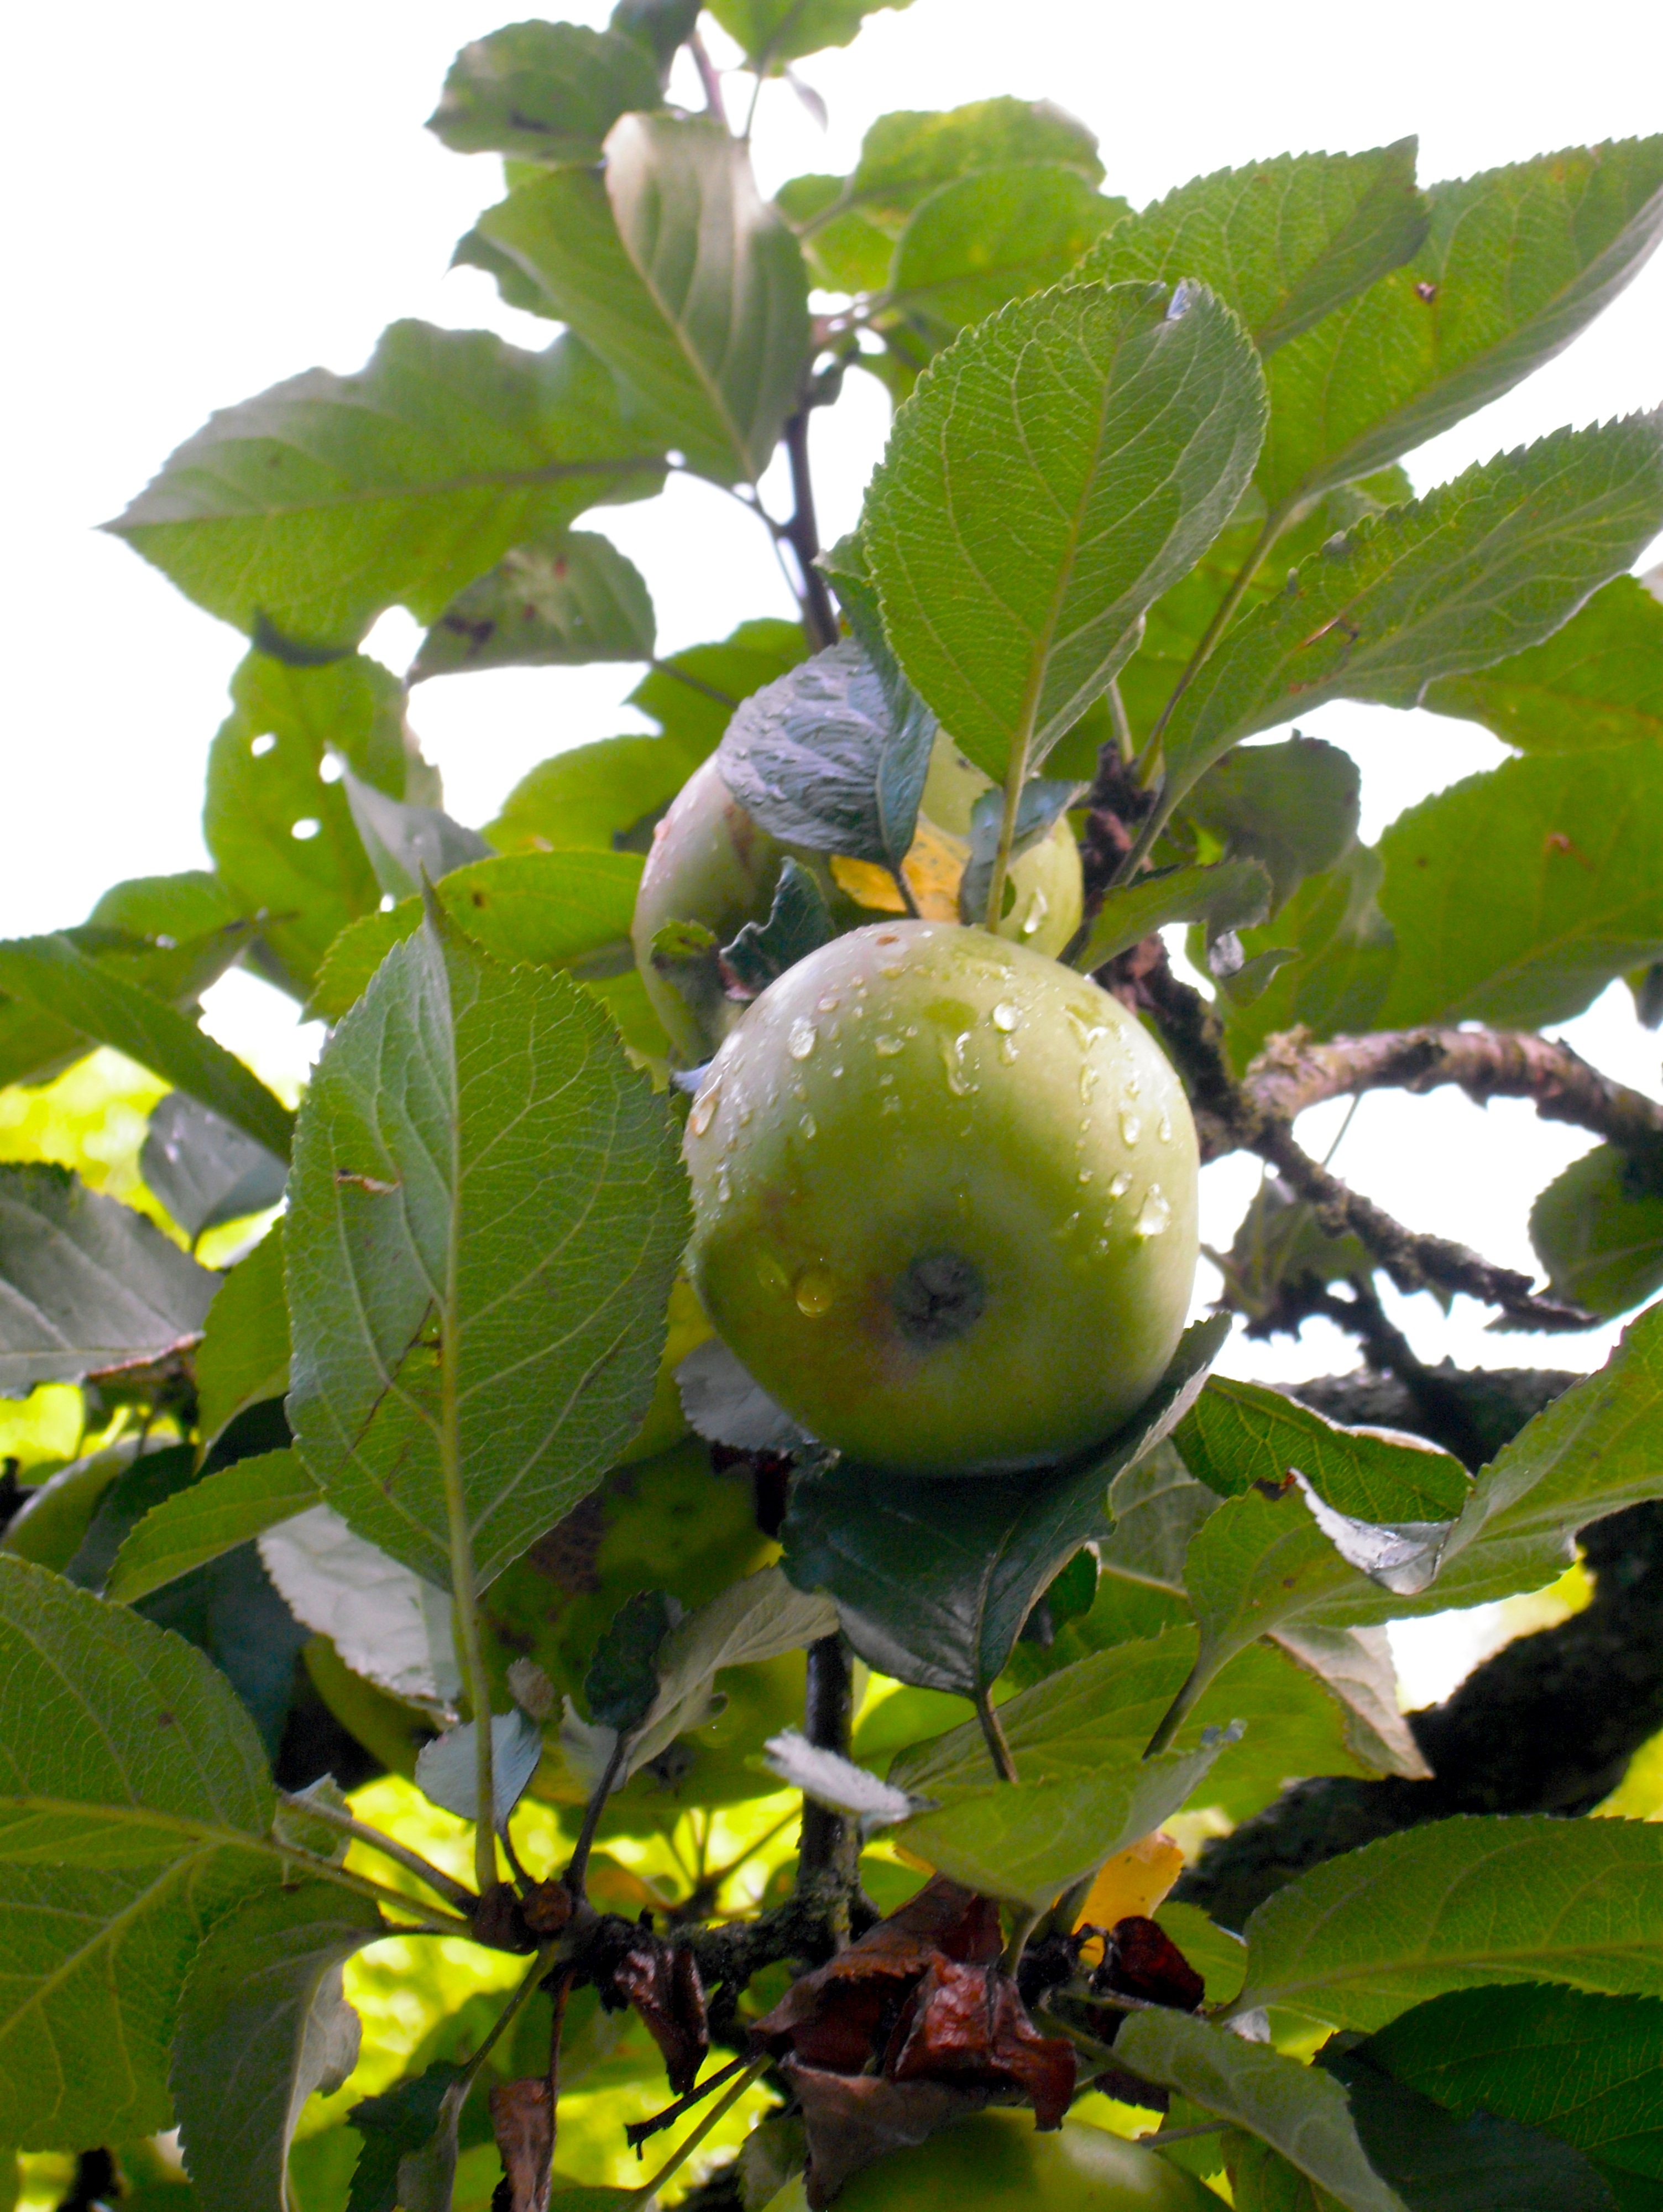
apple, tree, branch, plant, fruit, flower, raindrop, food, green, produce, evergreen, shrub, citrus, flowering plant, bitter orange, woody plant, land plant